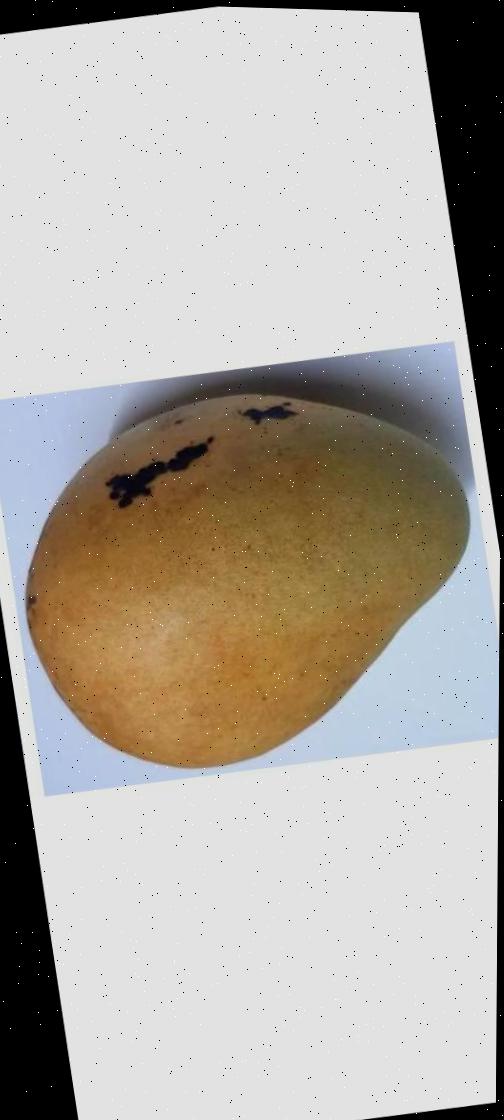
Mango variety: Bari-11